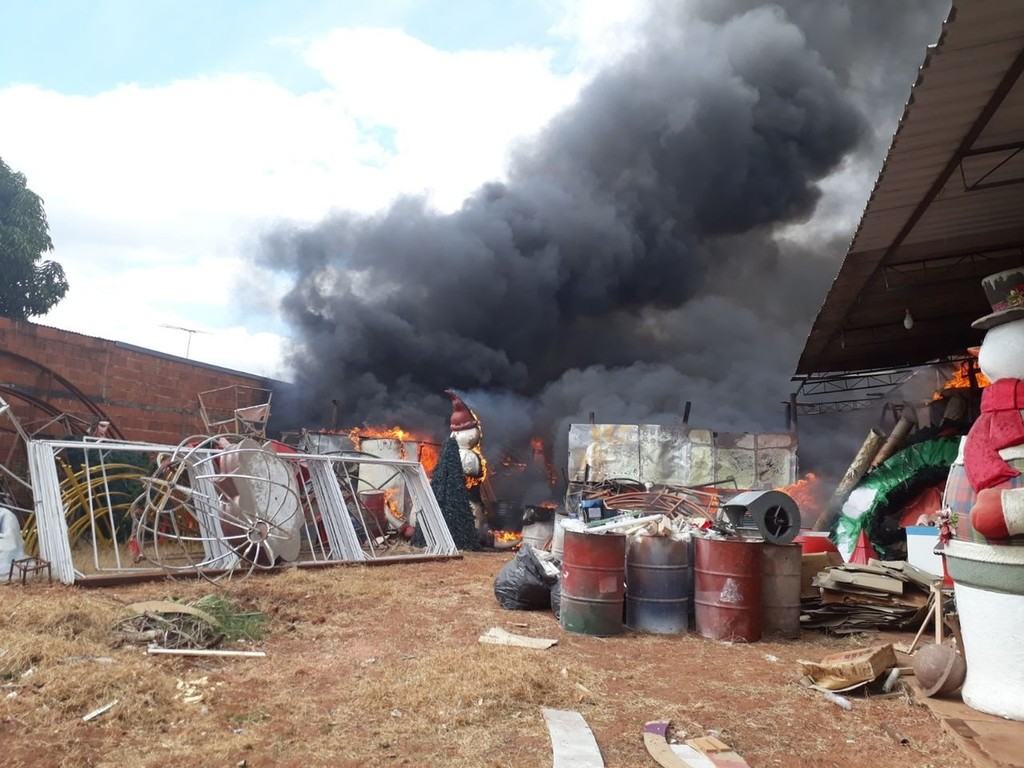
Fire: yes
Smoke: yes